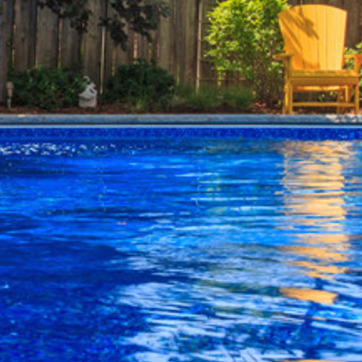
Material: water